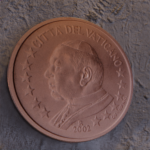
Coin value: 2cents
Country: va
Edition: 2002